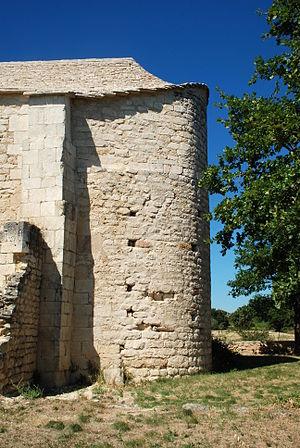
France - Gard - Chapelle Saint-Étienne de Saint-Hilaire-d'Ozilhan This building is indexed in the Base Mérimée, a database of architectural heritage maintained by the French Ministry of Culture,
La chapelle Saint-Étienne est une chapelle romane, située à Saint-Hilaire-d'Ozilhan dans le département français du Gard en région Occitanie.